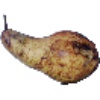
Label: Pear Abate 1